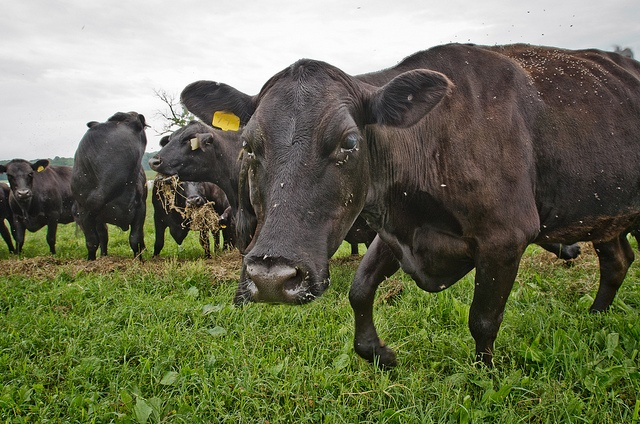
an image of herd of bulls grazing in the pasture
A group of black cows in grassy field area.
Skinny black cows gathering in the grass to graze.
A herd of  black cattle in a pasture with yellow tags in their ears.
A large number of black cattle in a green grassy pasture.